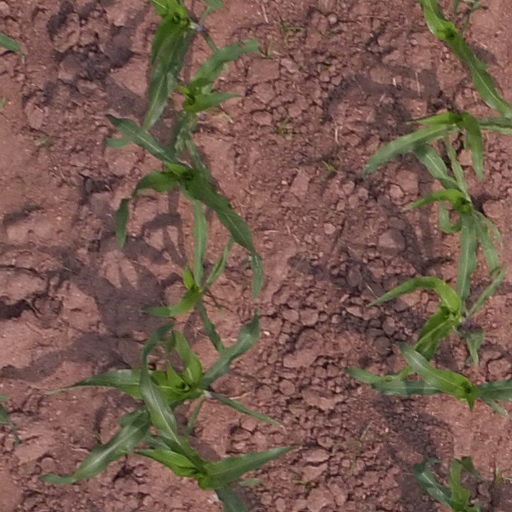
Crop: maize; corn